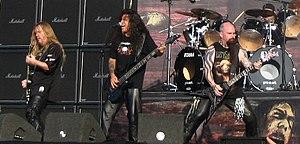
Le Fields of Rock était un important festival néerlandais de metal mainstream dans les années 2000.